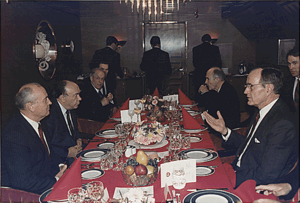
George H.W. Bush / Præsident 1989–1993 / Udenrigspolitik / Sovjetunionen
Bush og Gorbatsjov mødes til topmøde på Malta.
George Herbert Walker Bush var en amerikansk forretningsmand og republikansk politiker, som var USAs præsident 1989–1993. Før han tiltrådte præsidentembedet, var han vicepræsident under præsident Ronald Reagan 1981–1989.